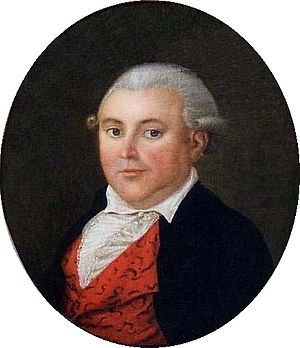
Jacob Marcus
Oliemaleri af Jacob Marcus malet af ukendt kunstner omkring 1792.
Jacob Marcus også kaldet R. Jakob, var en tysk-svensk erhvervsmand og en af pionererne i Sveriges jødisk befolkning, som begyndte omkring 1700-1800-tallet.